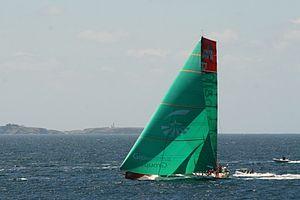
La Volvo Ocean Race 2011-2012 est la onzième édition de la Volvo Ocean Race. Cette course à la voile autour du monde en équipage et par étapes est réservée aux monocoques. Cette édition 2011-2012 voit s'affronter six équipages dans 19 manches, dont 10 régates côtières et 9 étapes en haute mer. Le départ a été donné le 29 octobre 2011 à Alicante en Espagne, et l'arrivée s'est effectuée en juillet 2012 à Galway, en Irlande.